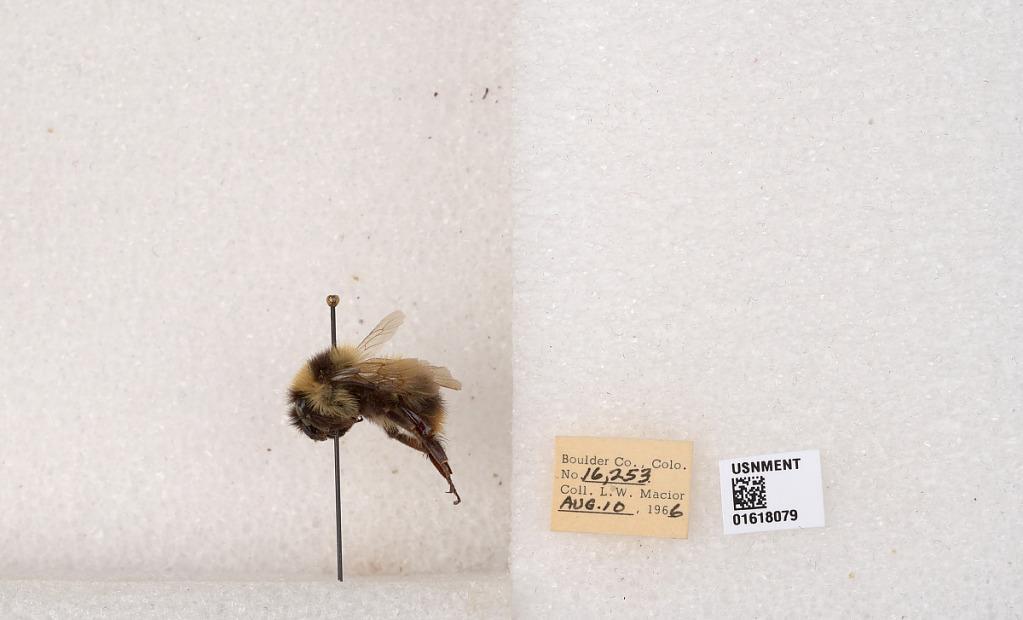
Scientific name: Bombus kirbyellus
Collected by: L. Macior
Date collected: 1966-8-10
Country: United States
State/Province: Colorado
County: Boulder
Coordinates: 40.0925, -105.358